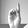
ASL letter: D